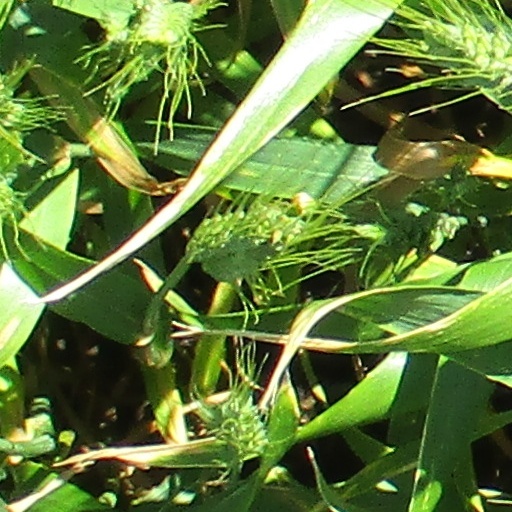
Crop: wheat